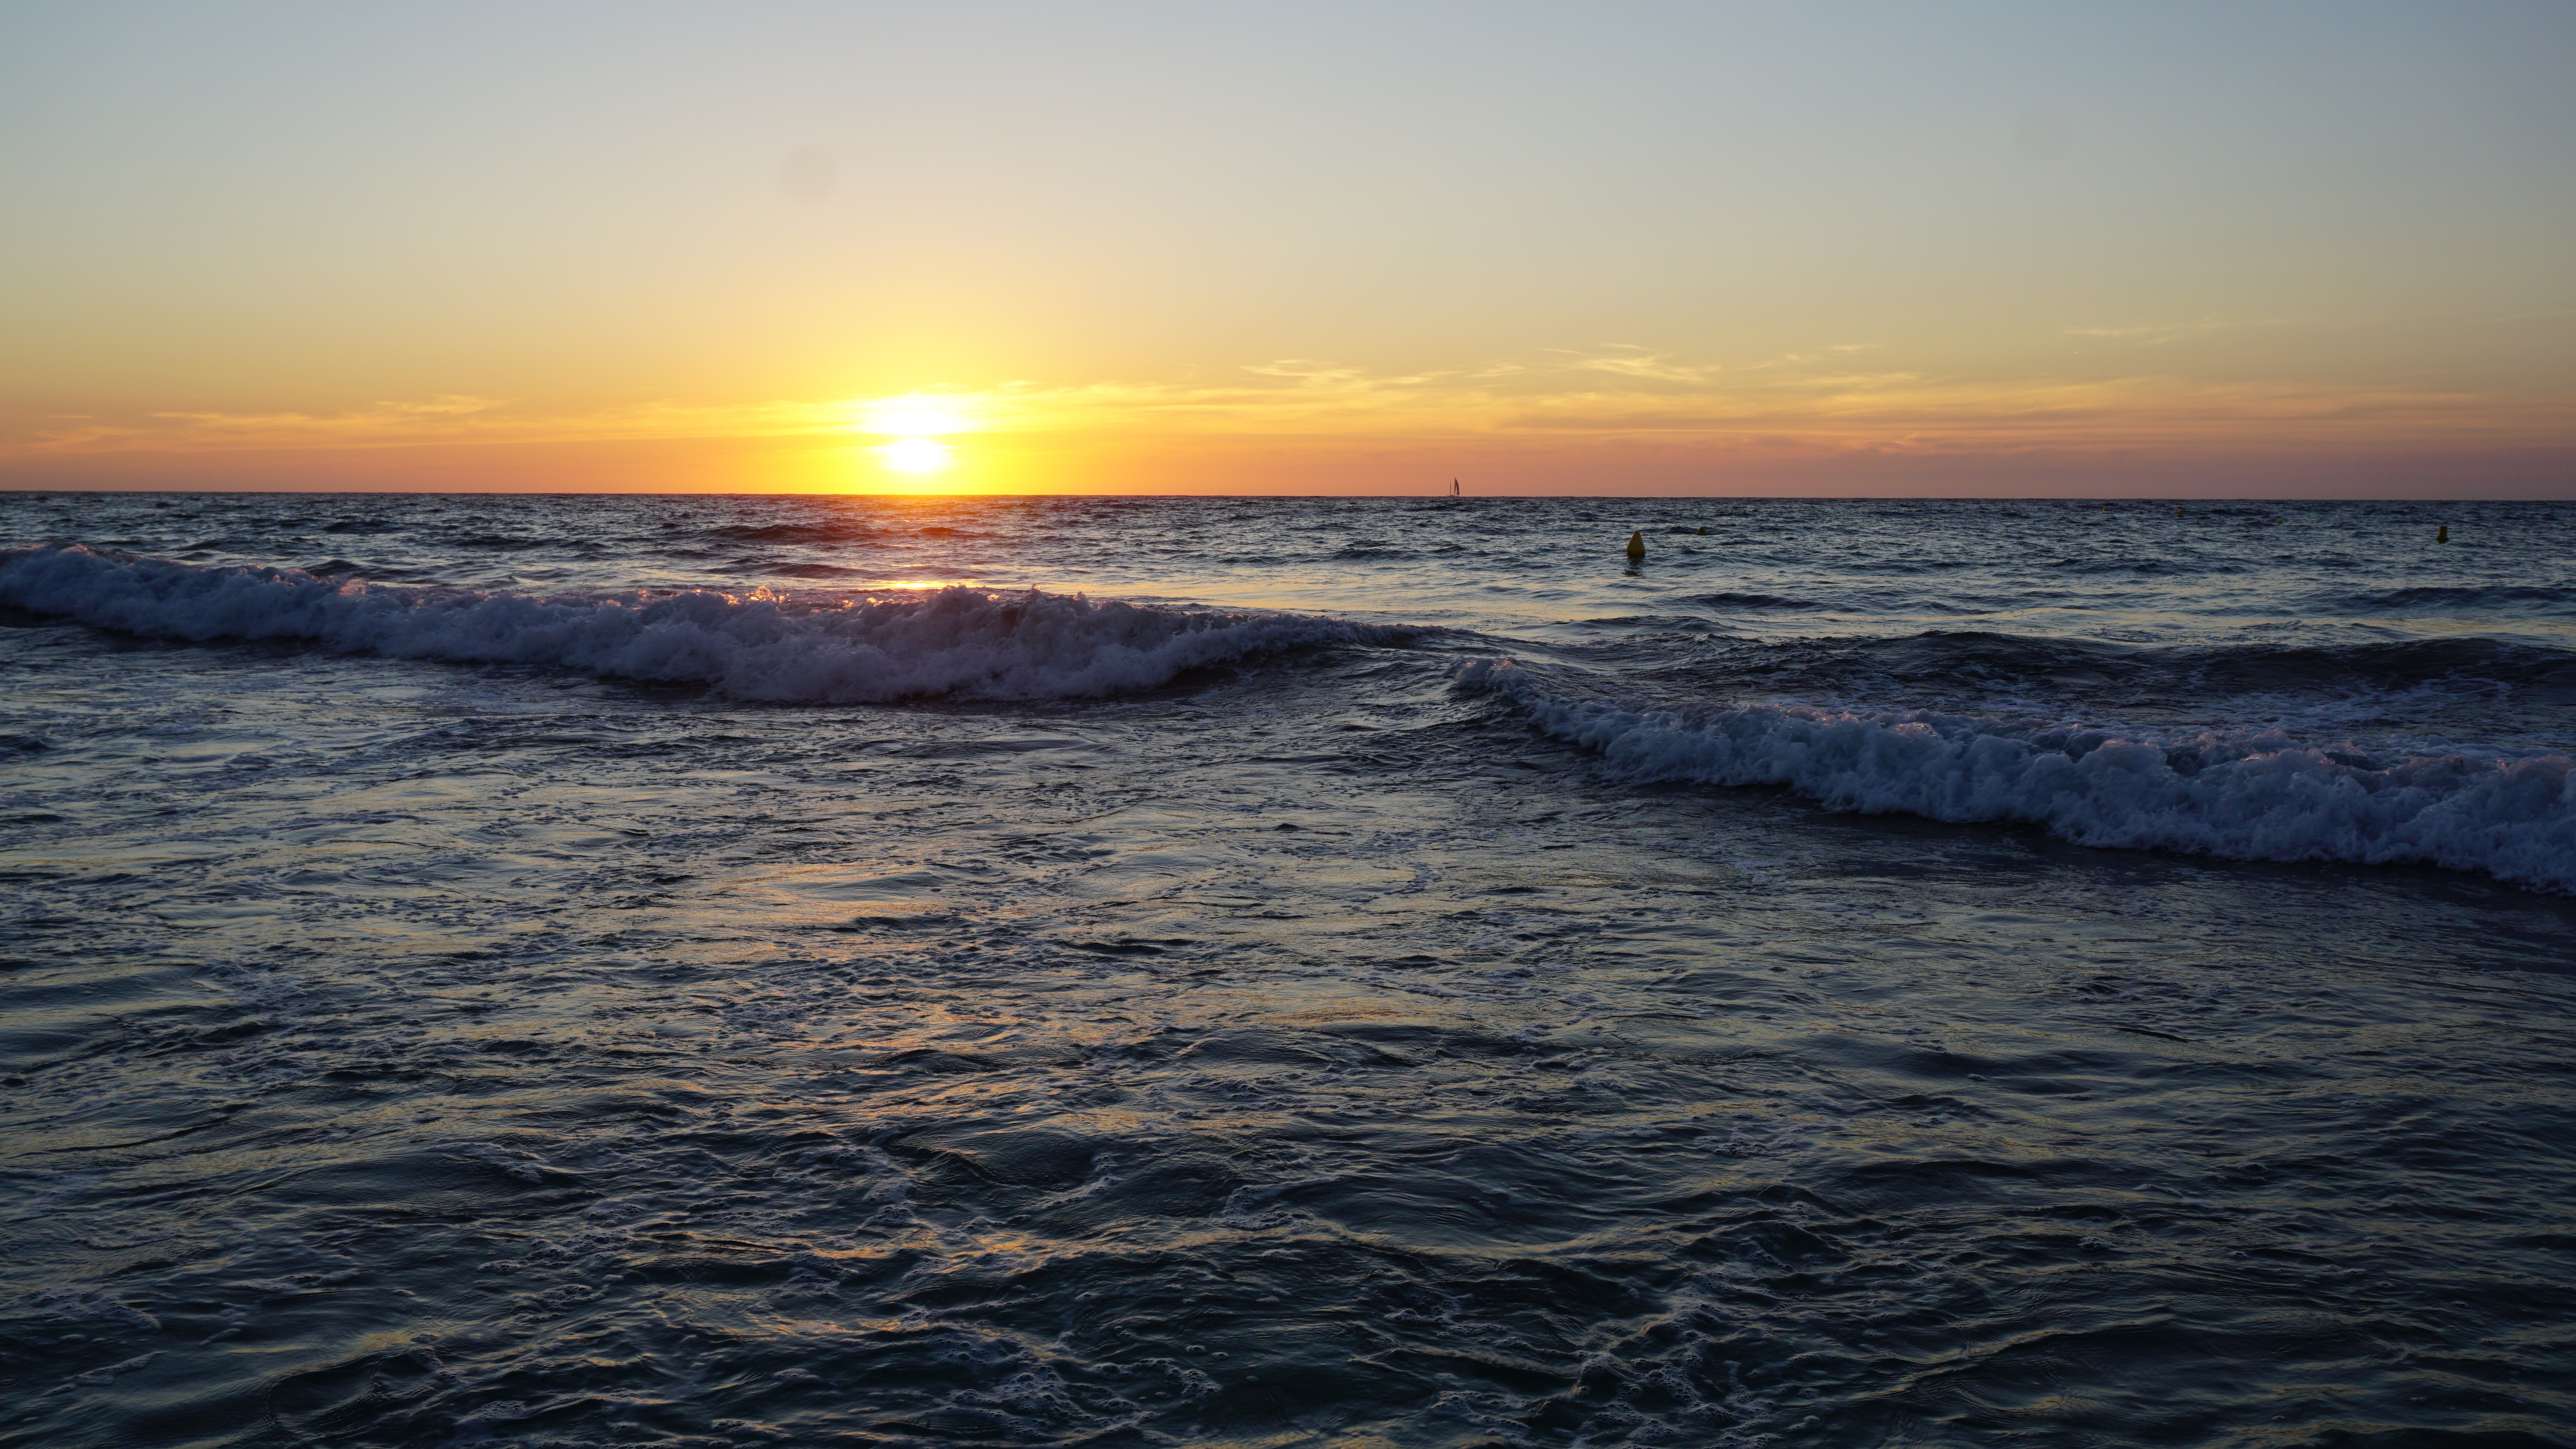
beach, sea, coast, sand, ocean, horizon, sunrise, sunset, morning, shore, wave, dawn, dusk, body of water, cape, wind wave